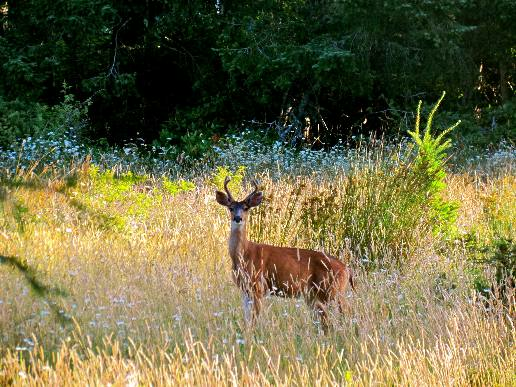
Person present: No